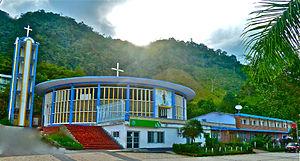
Otanche est une municipalité située dans le département de Boyacá, en Colombie.